Mercedes-Benz F100

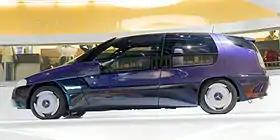
F100 side view

The F100 introduced a number of features that later appeared in production Mercedes models. The year of series debut of these features on production Mercedes models is in parentheses: